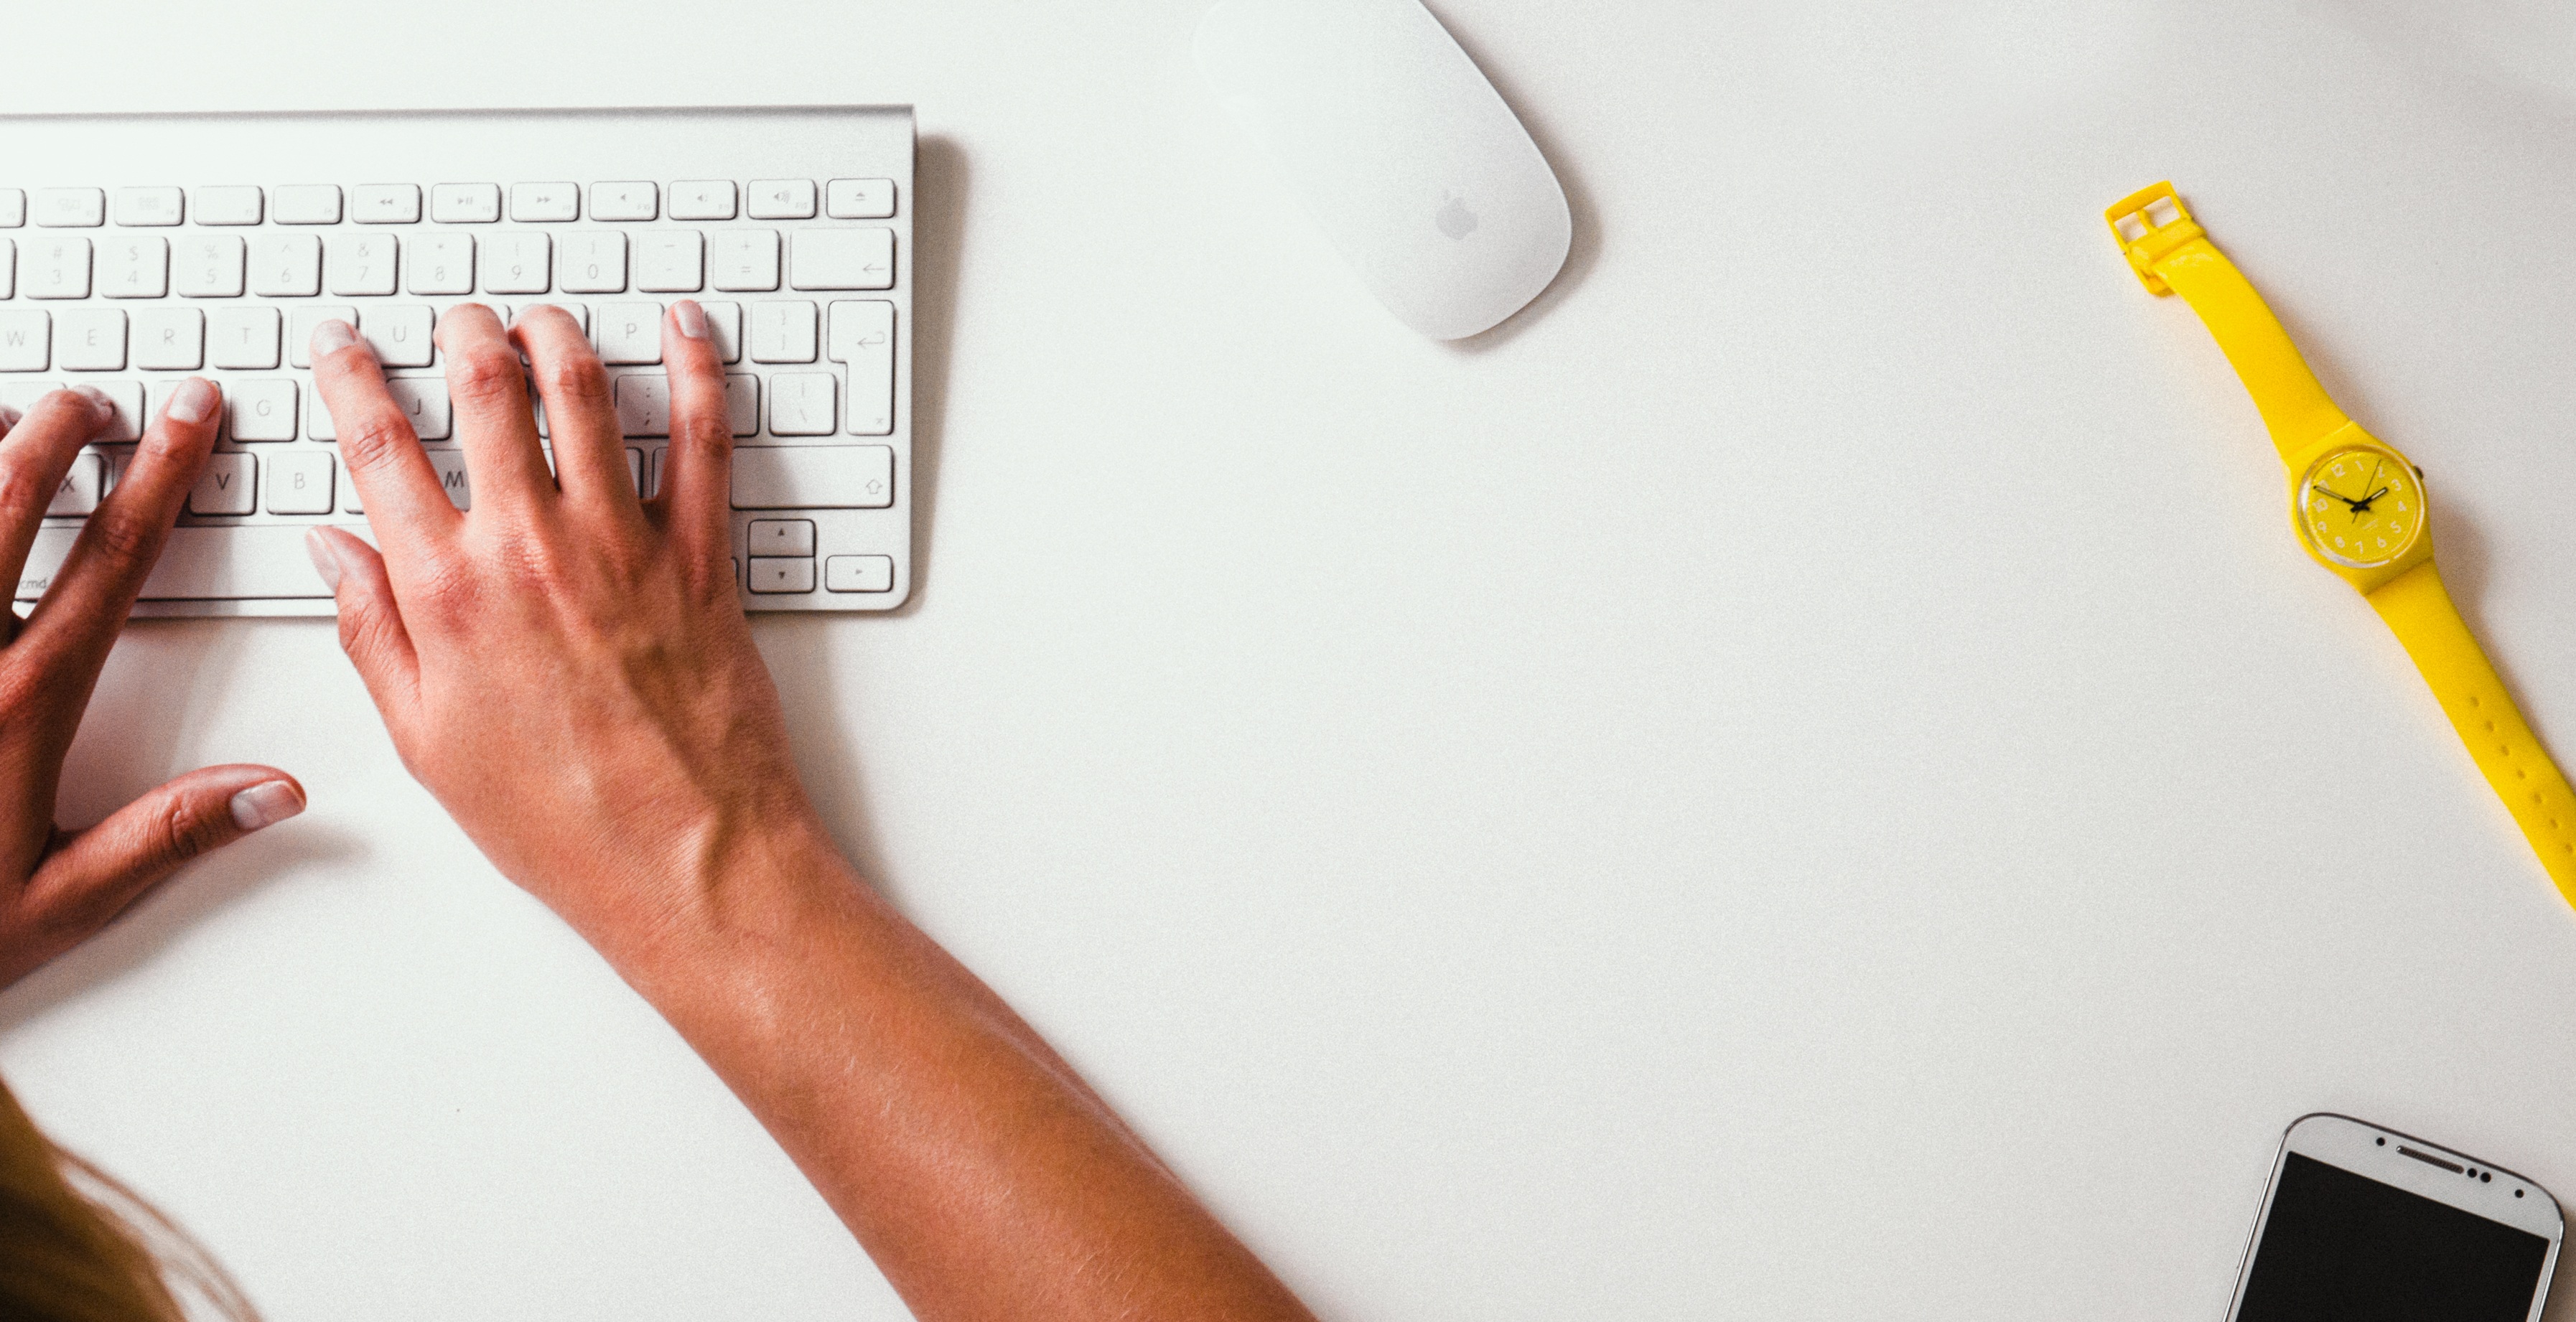
laptop, desk, computer, mac, mobile, writing, watch, work, hand, apple, typing, working, keyboard, technology, mouse, web, internet, finger, equipment, phone, desktop, office, business, yellow, blogging, home office, write, type, drawing, hands, fingers, glasses, pc, blog, workplace, computing, communicate, keypad